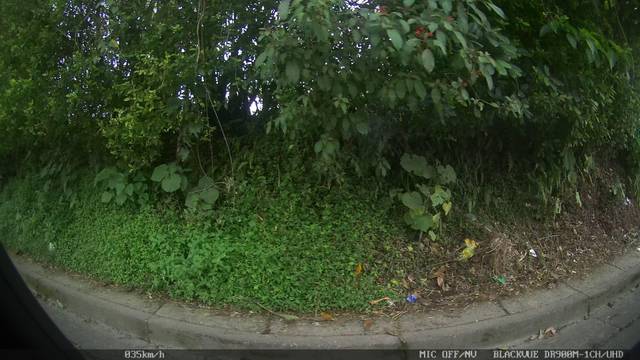
Region: Colombia
Coordinates: 4.813, -75.673